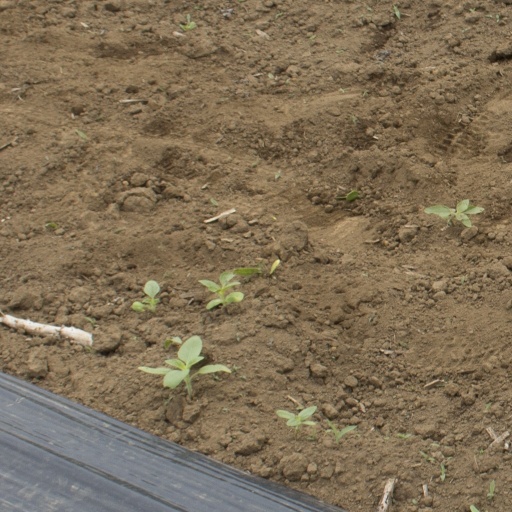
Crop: Jerusalem artichoke